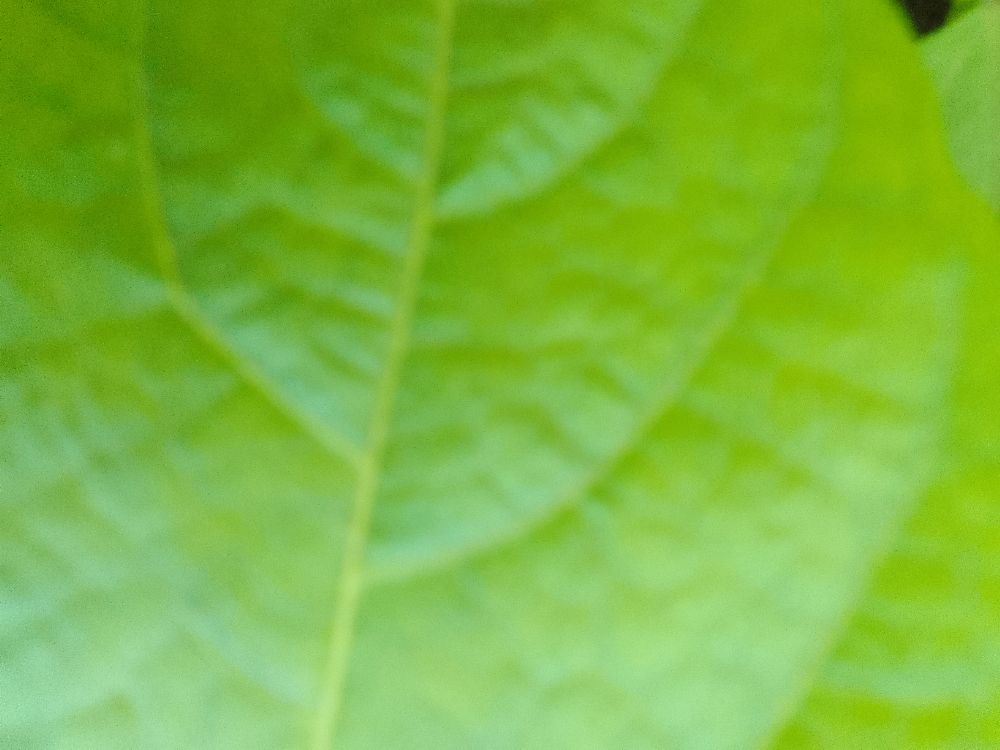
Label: healthy